Videotelephony

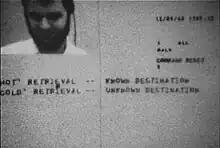
Multiple user videoconferencing first being demonstrated with Stanford Research Institute's NLS computer technology (1968)

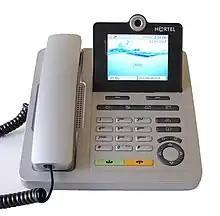
A modern Avaya Nortel 1535 IP model broadband videophone (2008), using VoIP

In the 1980s, digital telephony transmission networks became possible, such as with ISDN networks. During this time, there was also research into other forms of digital video and audio communication. Many of these technologies, such as the Media space, are not as widely used today as videoconferencing but were still an important area of research. The first dedicated systems started to appear as ISDN networks were expanding throughout the world. One of the first commercial videoconferencing systems sold to companies came from PictureTel Corp., which had an initial public offering in November, 1984.